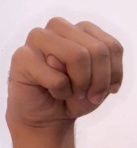
ASL sign: M